Marshall Erdman Prefab Houses

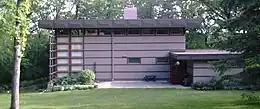
James McBean Residence – Rochester, Minnesota (Prefab #2)

The architect Frank Lloyd Wright was interested in mass production of housing throughout his career. In 1954, he discovered that the builder Marshall Erdman, who contracted the First Unitarian Society of Madison, was selling modest prefabricated homes.